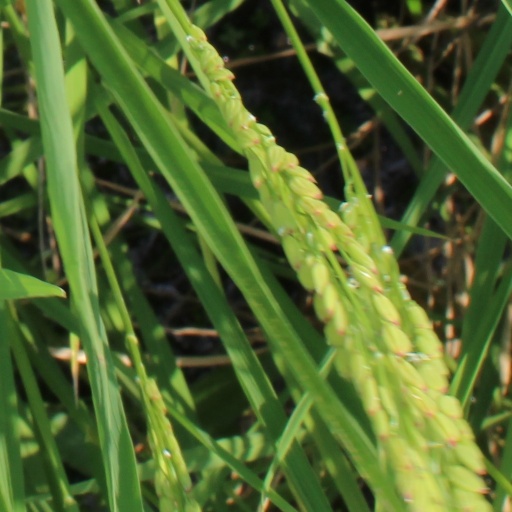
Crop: rice